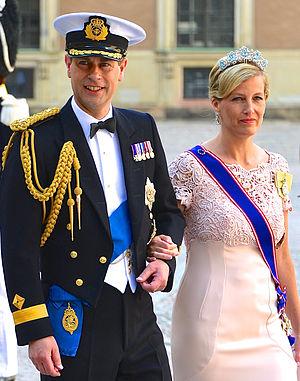
Prince Edward, comte de Wessex et Sophie, comtesse de Wessex sur le chemin de l'église du château au palais royal à Stockholm avant le mariage entre la princesse Madeleine et Christopher O'Neill 8 Juin 2013.Español: Príncipe Eduardo, conde de Wessex y Sophie, condesa de Wessex en el camino a la iglesia del castillo en el Palacio Real de Estocolmo antes de la boda entre la princesa Magdalena y Christopher O'Neill 08 de junio 2013.